Kilometer 101

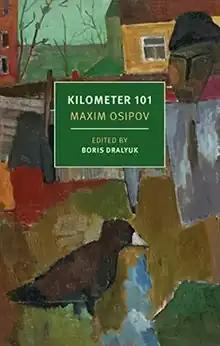
English version cover

Kilometer 101 is the second full-length collection to appear in English by Russian writer Maxim Osipov. The book was published by New York Review Books Classics on October 11, 2022, after the beginning of the Russian invasion of Ukraine. The book is split into two parts: "Luxemburg: Stories", realistic fictional short stories about life in Tarusa, Russia, and "Kilometer 101: Essays", autobiographical recounts of Osipov's experiences as a cardiologist and citizen in Tarusa. The essays are wide-ranging, exploring such themes as life as an outsider in provincial Russia, life abroad in America for foreigners, the challenge of maintaining Russian identity/history, and the politics of emigration. The collection was edited by Boris Dralyuk; it was translated from Russian by Dralyuk, Alex Fleming, and Nicolas Pasternak Slater.